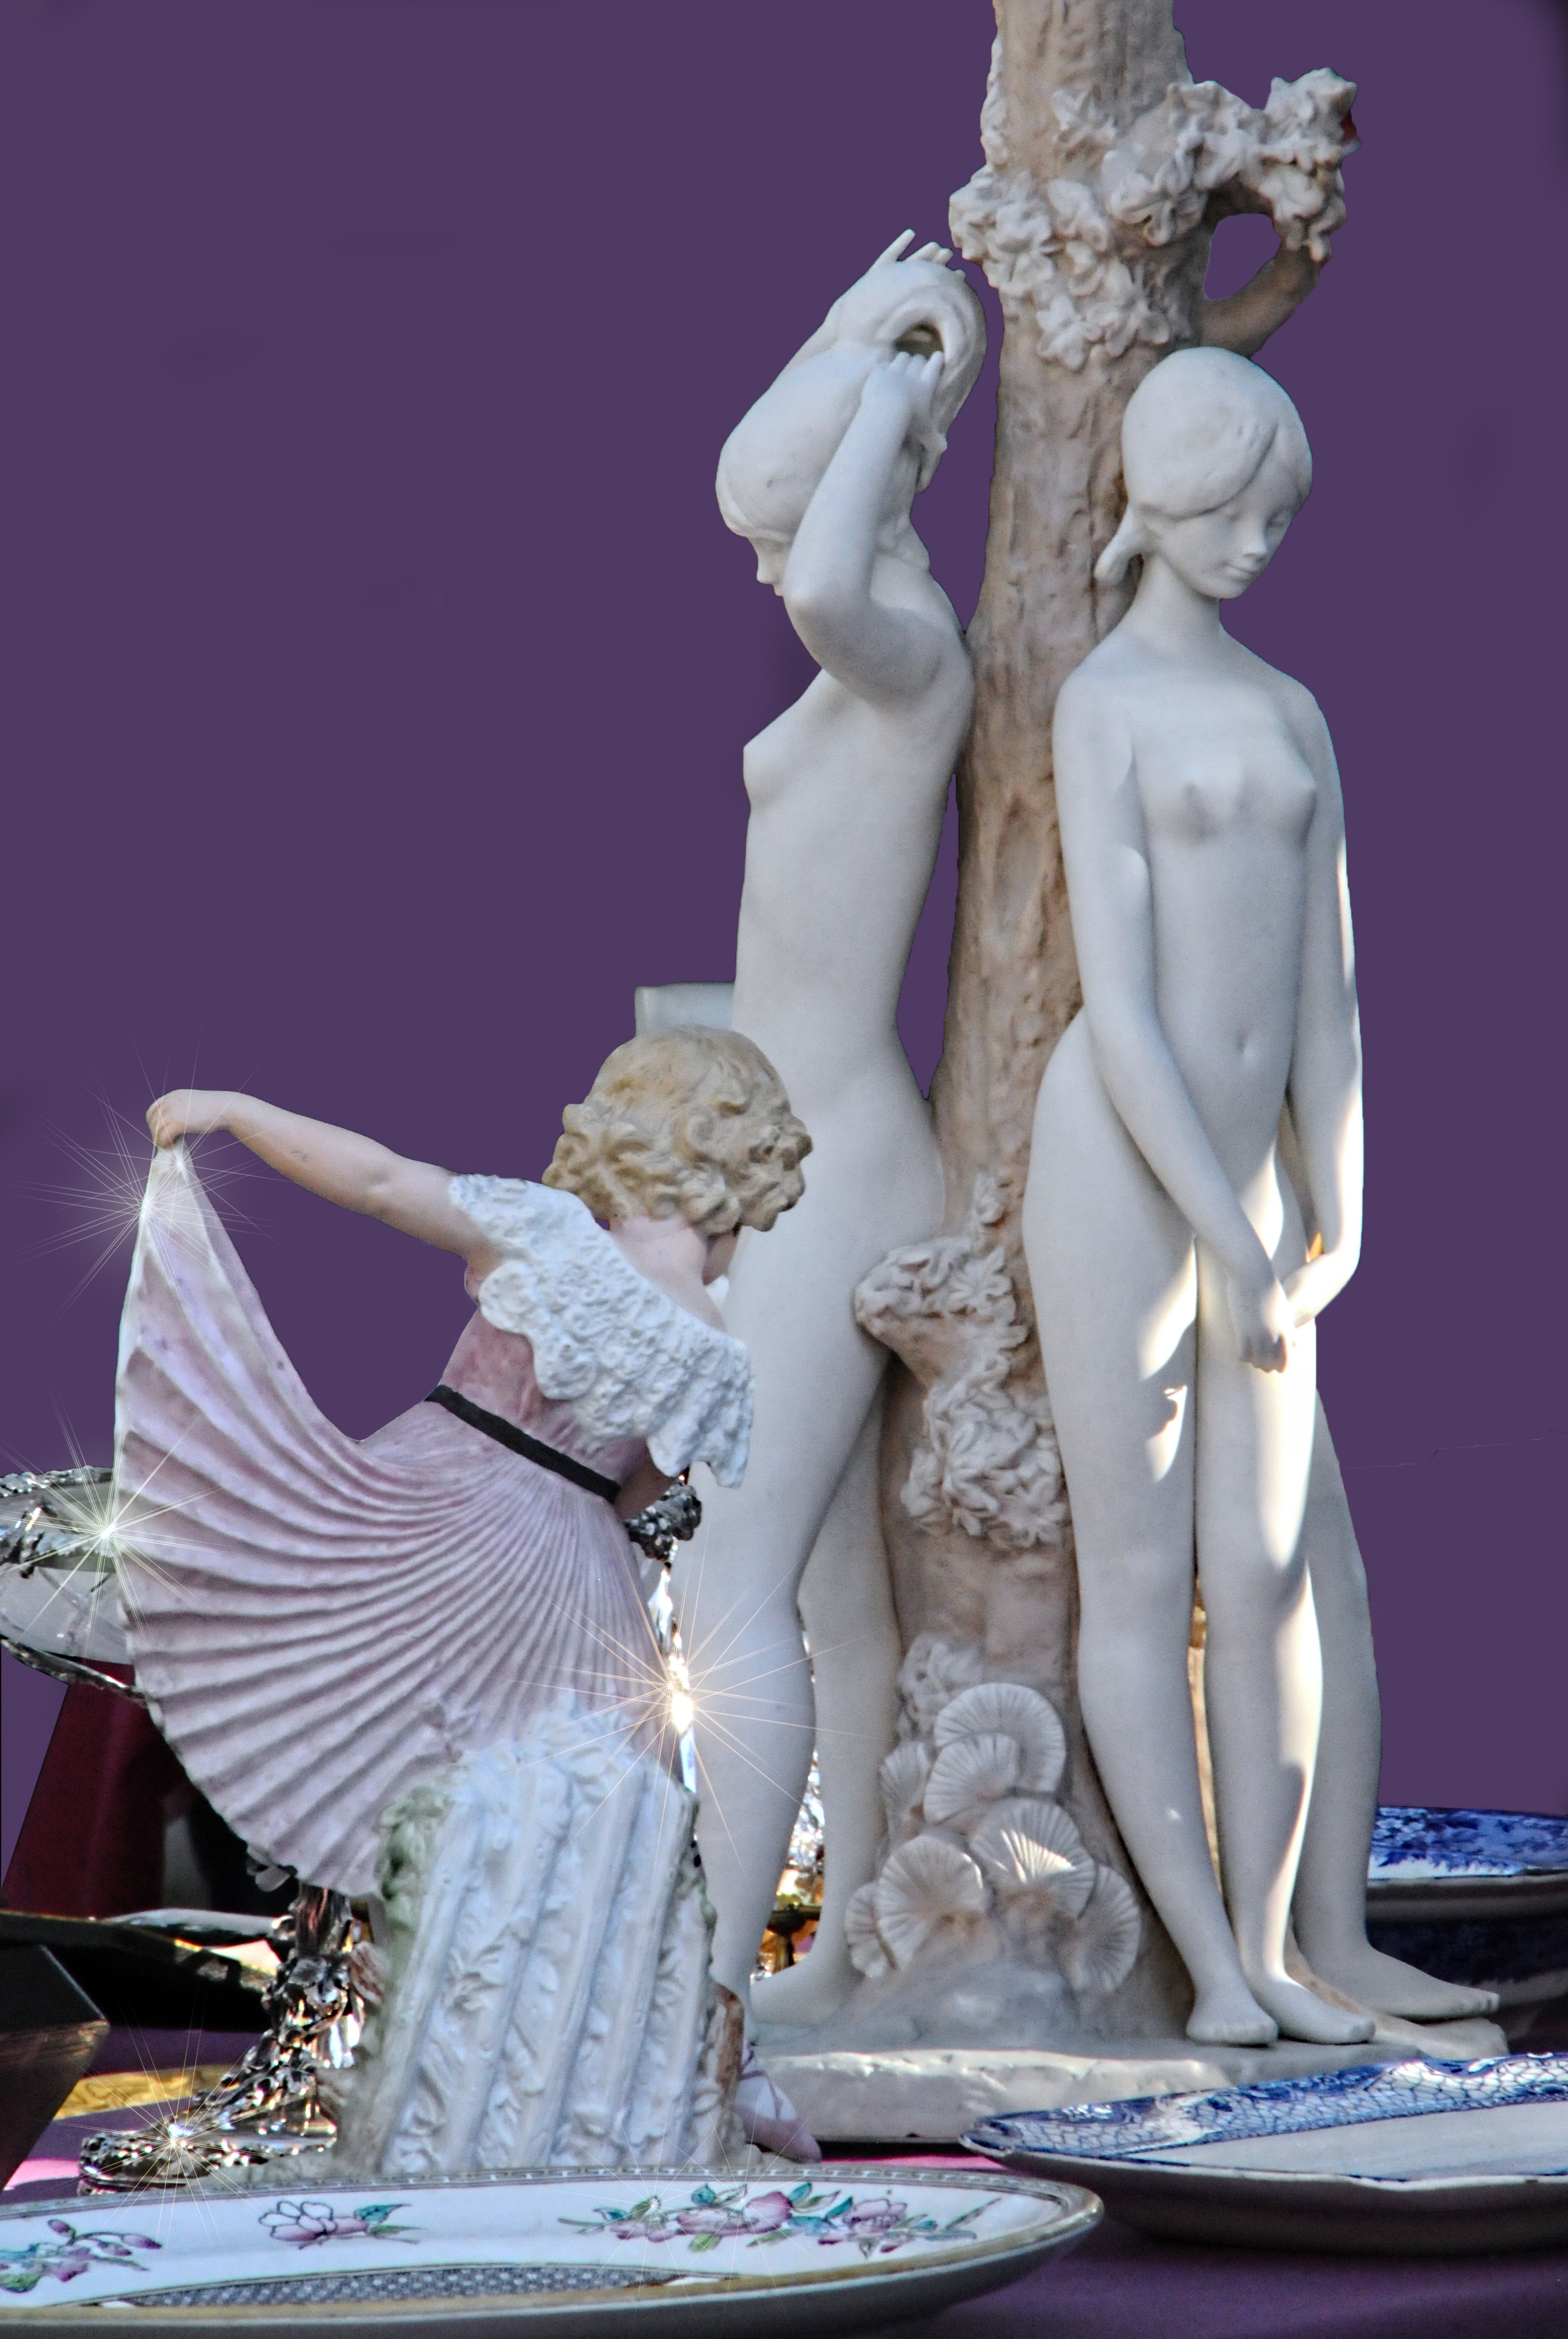
monument, statue, plate, toy, dancer, sculpture, art, figurine, flea market, mythology, little girl